Makante Achan

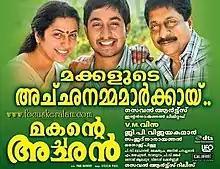
Film poster

Makante Achan is a 2009 Indian Malayalam-language comedy drama film directed by V. M. Vinu, written by Samjad Narayanan, and produced by Seven Arts International. It stars Vineeth Sreenivasan, Sreenivasan and Suhasini in the lead roles